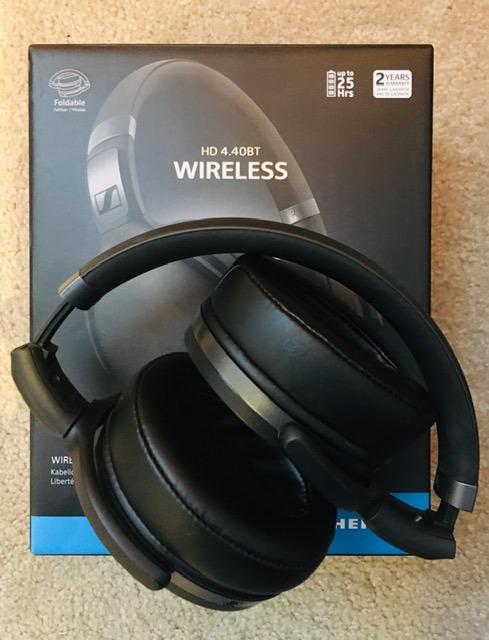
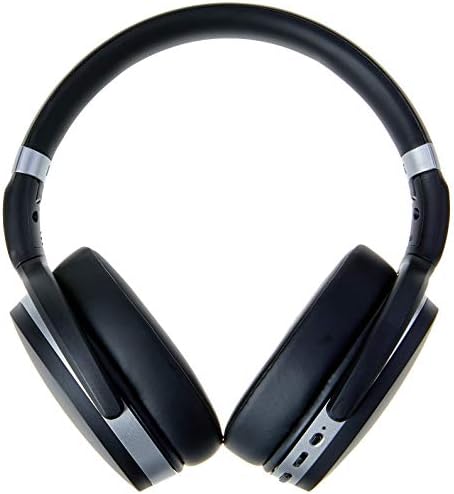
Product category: headphones
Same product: no